Sahasa Samrat

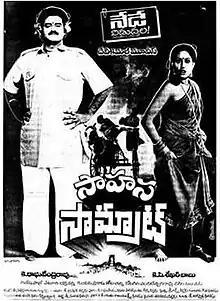
Theatrical release poster

Sahasa Samrat is a 1987 Telugu-language action drama film directed by K. Raghavendra Rao. The film stars Nandamuri Balakrishna, Vijayashanti and music was composed by Chakravarthy. It was produced by K. C. Sekhar Babu under the Devi Kamal Movies banner. The film was recorded as a "flop" at the box office.